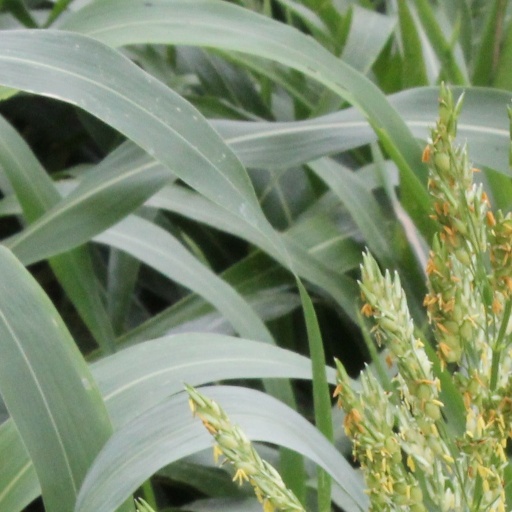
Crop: sorghum